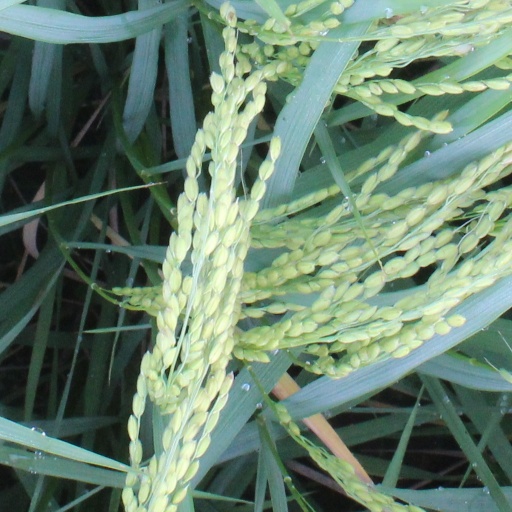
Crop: rice